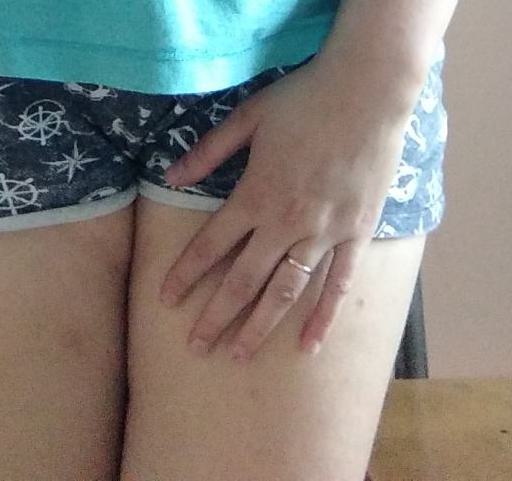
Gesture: no_gesture